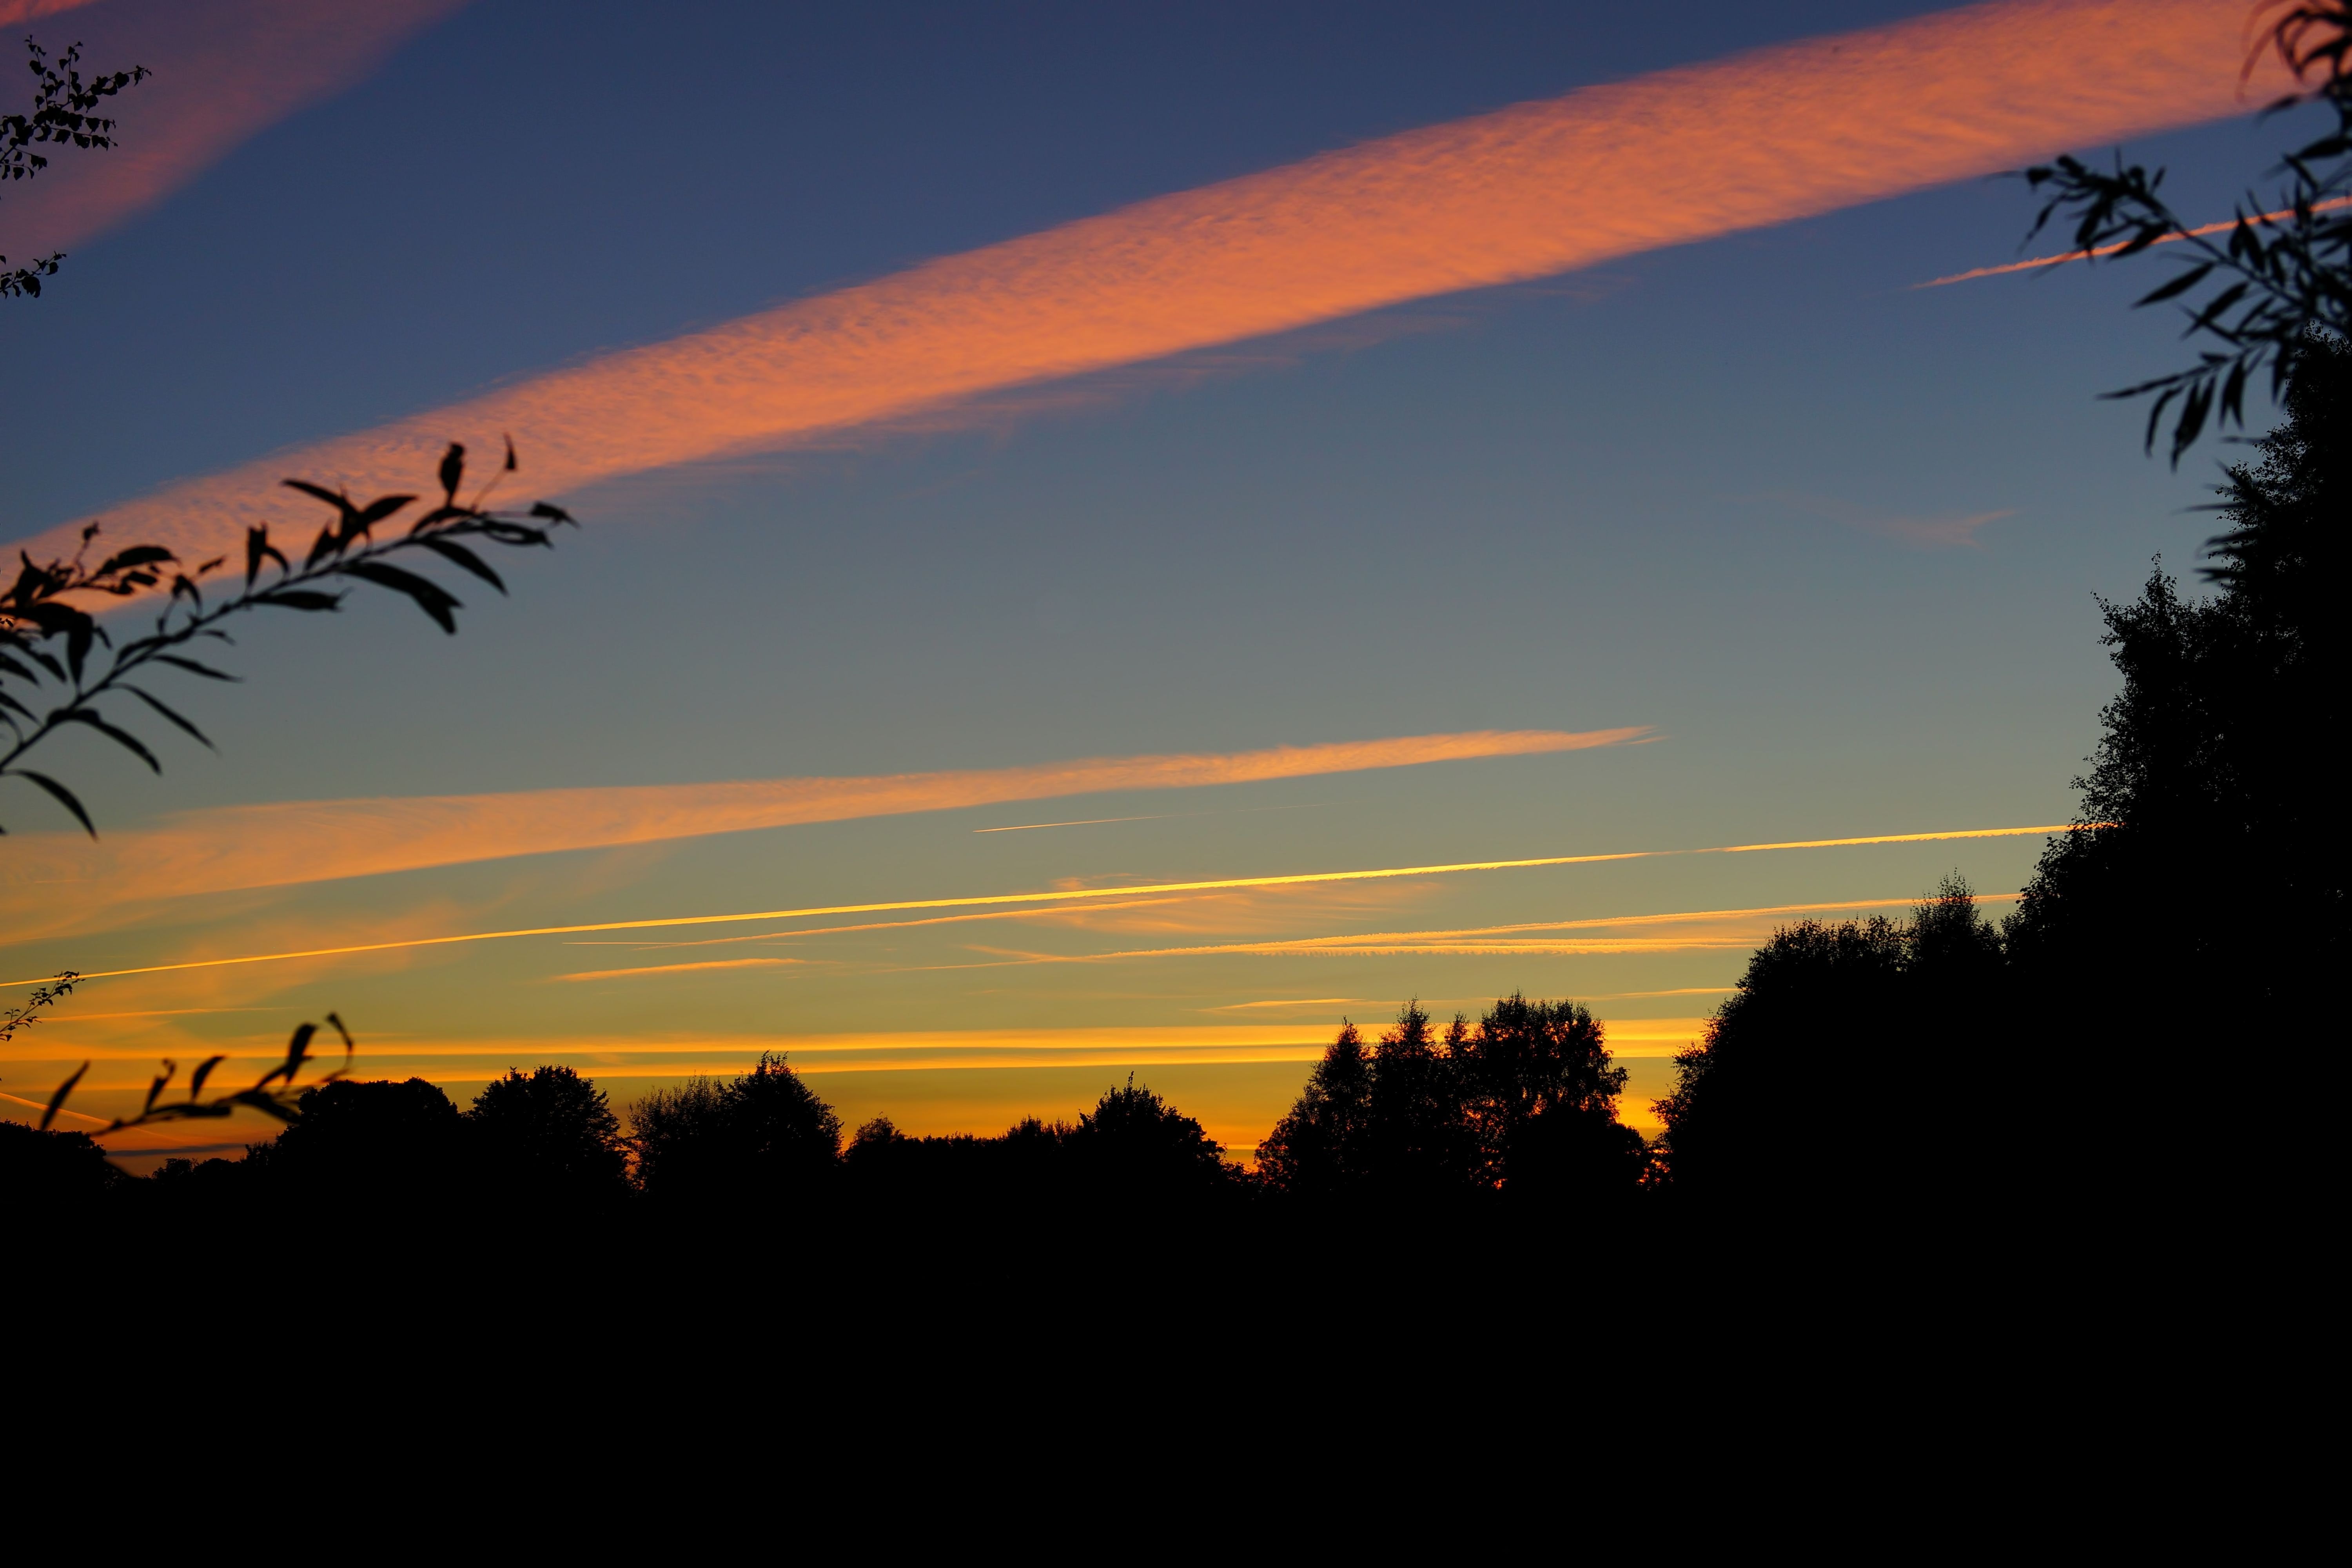
sky, afterglow, red sky at morning, cloud, sunset, sunrise, evening, horizon, dusk, tree, orange, morning, natural landscape, atmosphere, daytime, atmospheric phenomenon, branch, leaf, sunlight, dawn, calm, silhouette, landscape, plant, meteorological phenomenon, sun, heat, celestial event, night